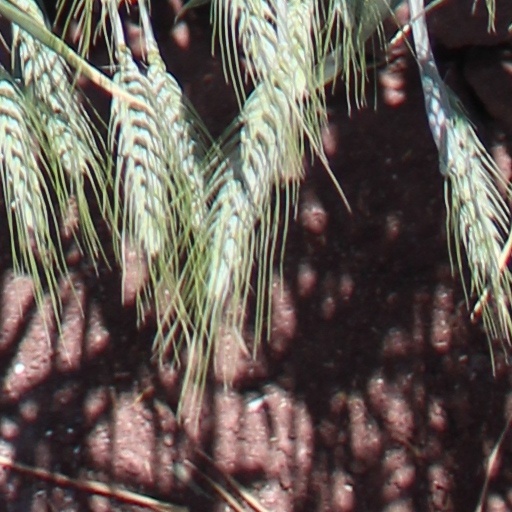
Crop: wheat